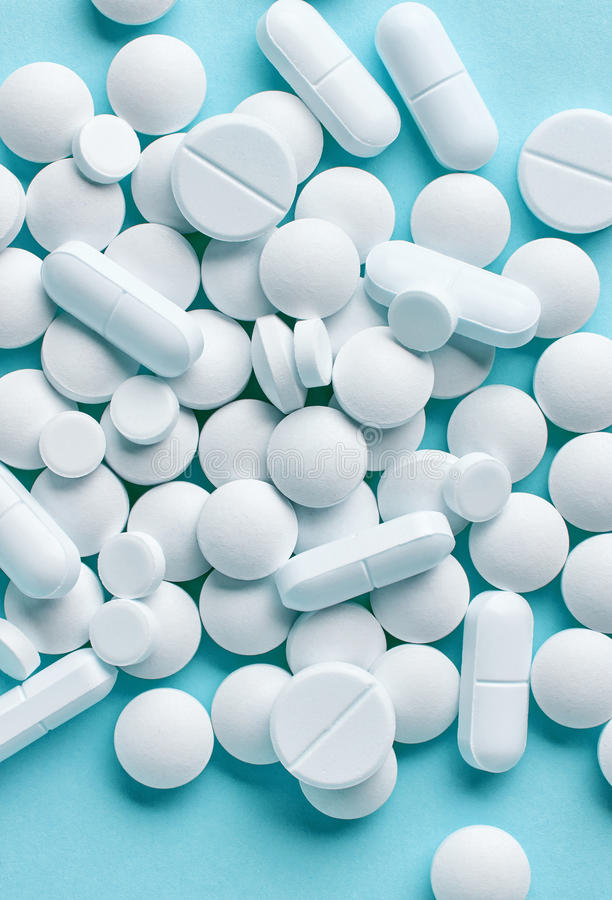
Label: plastic